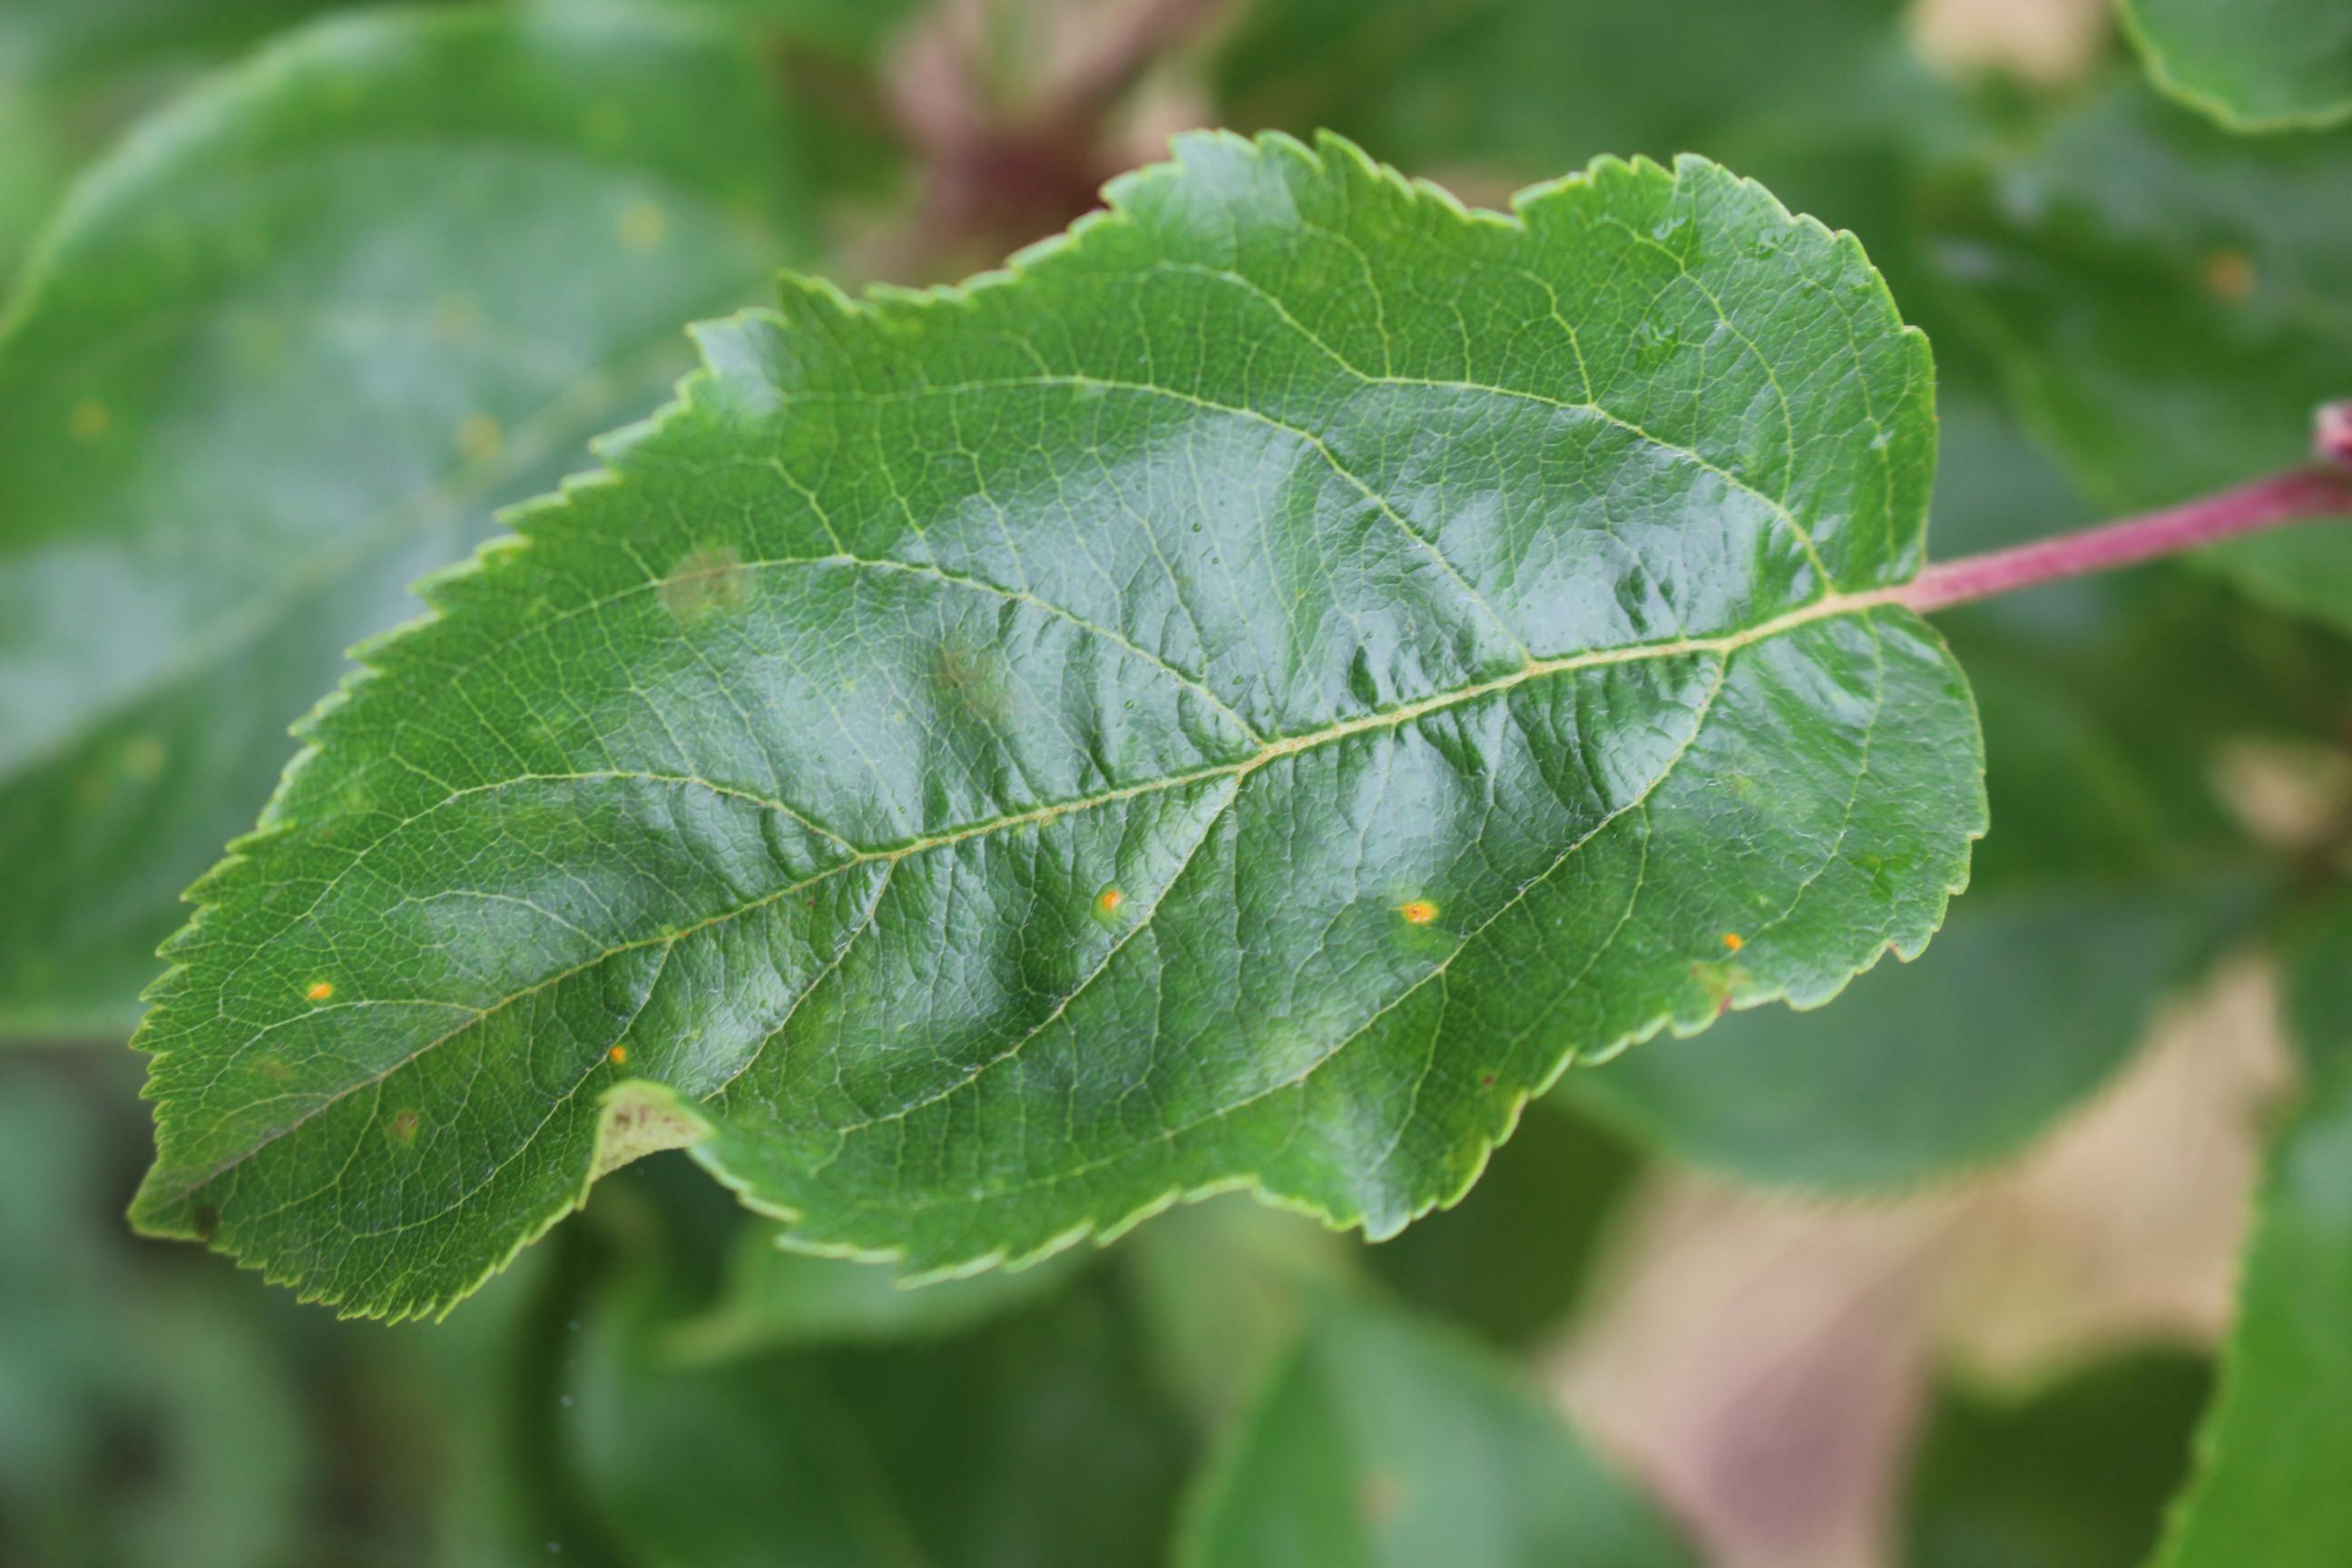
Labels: complex